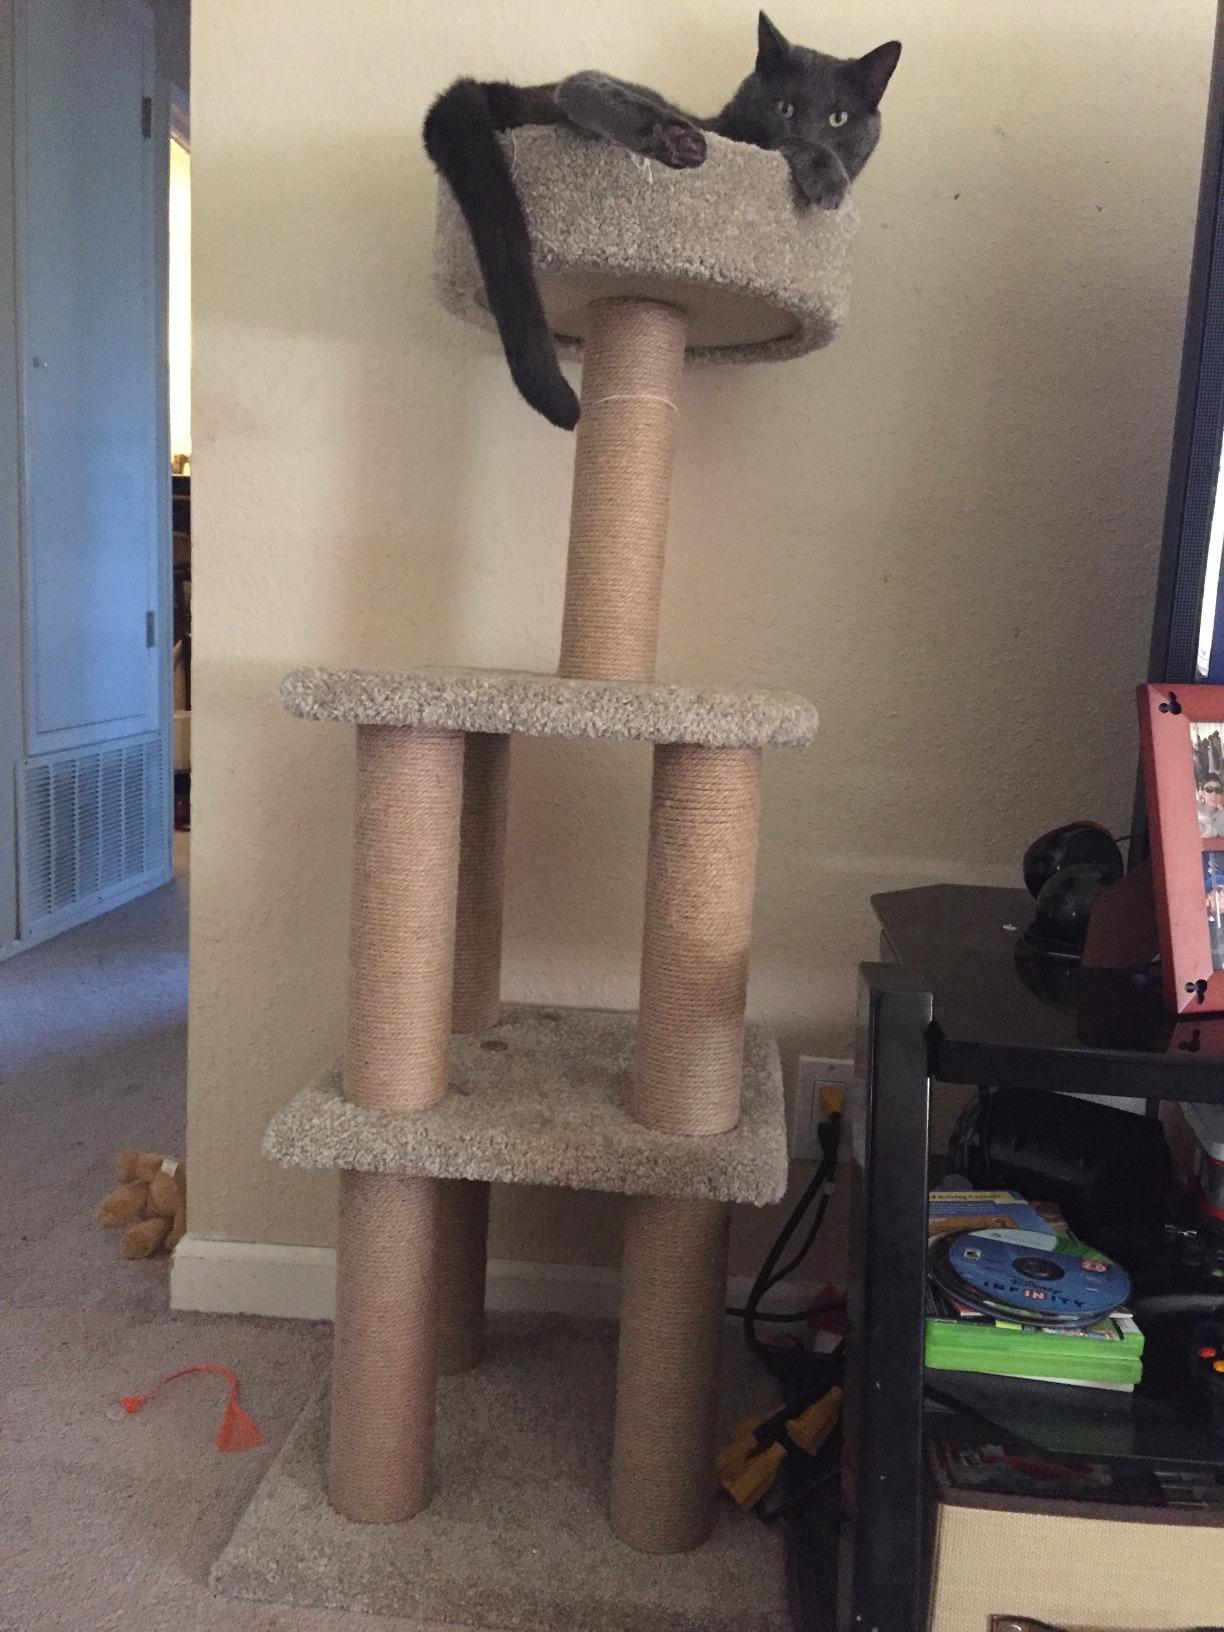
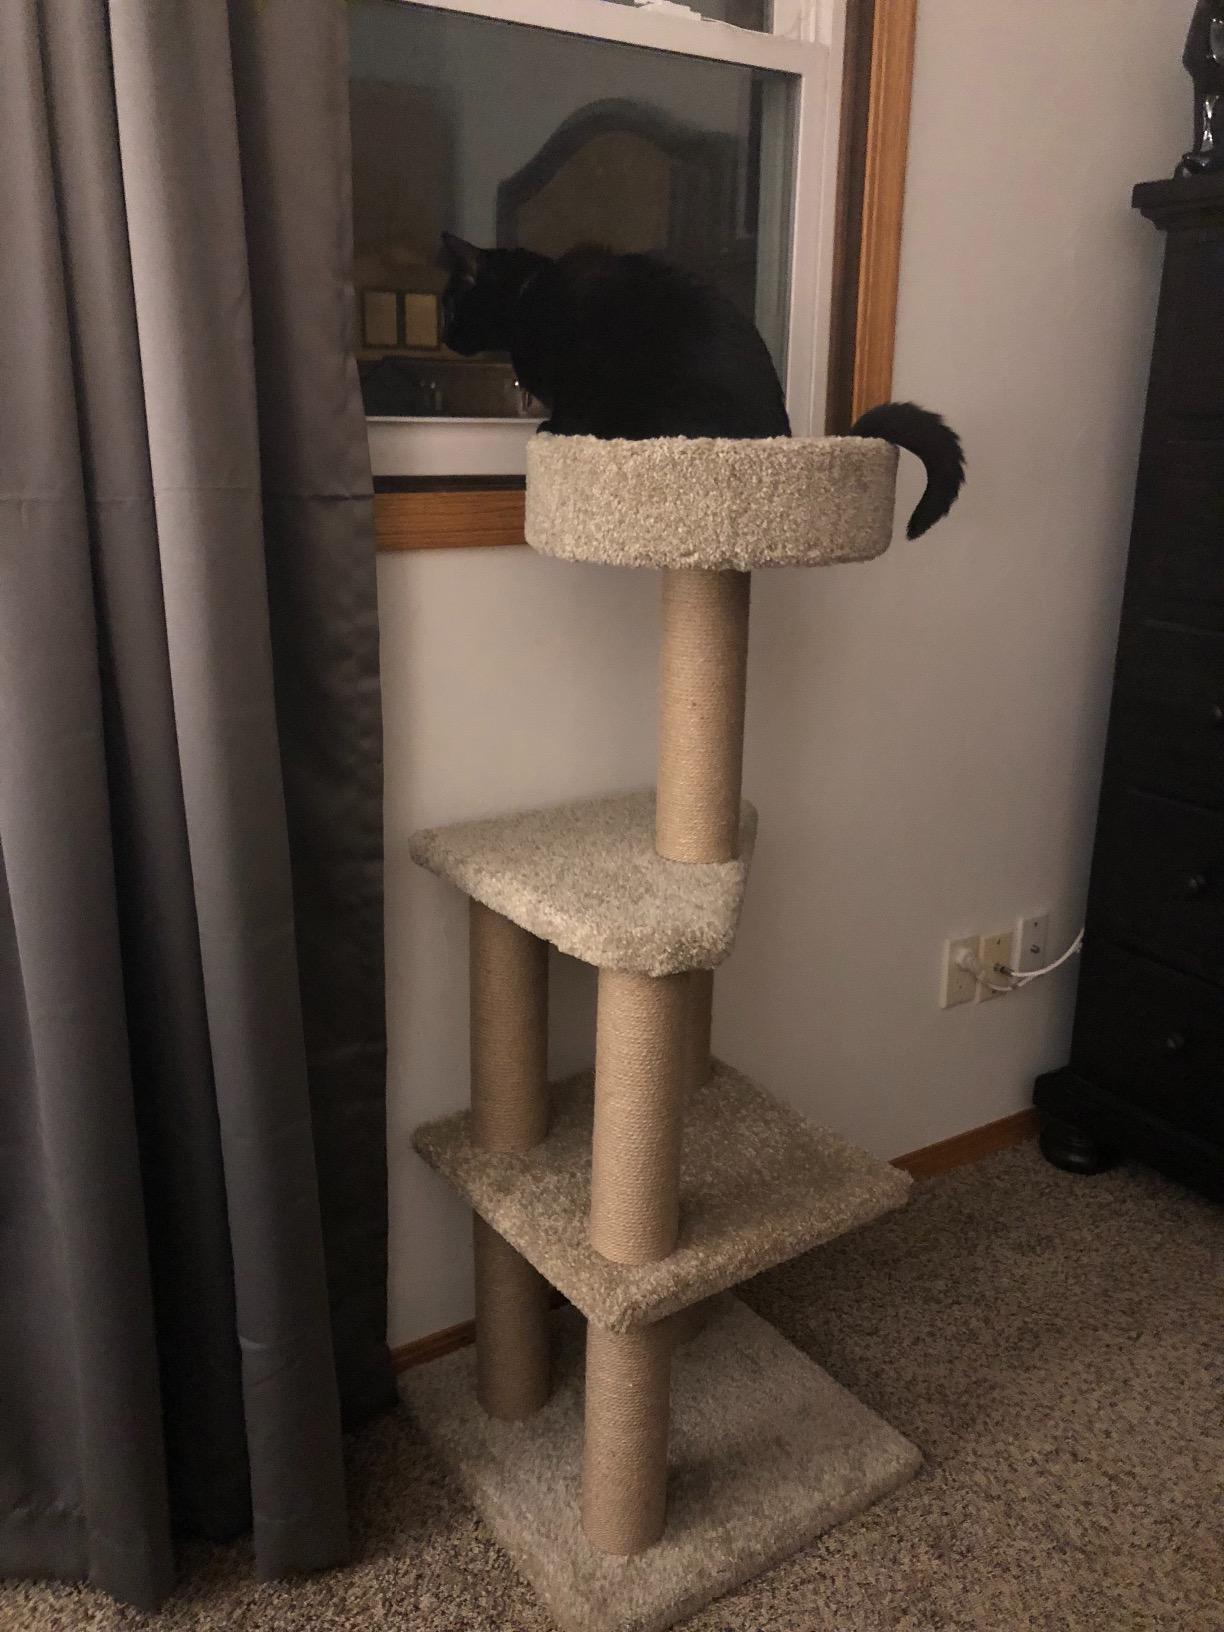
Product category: items_cat tree
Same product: yes